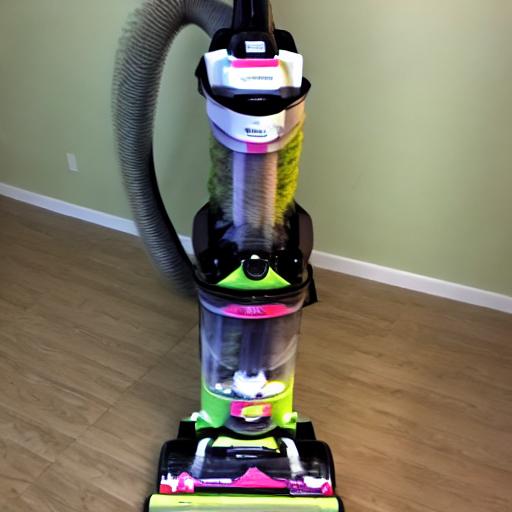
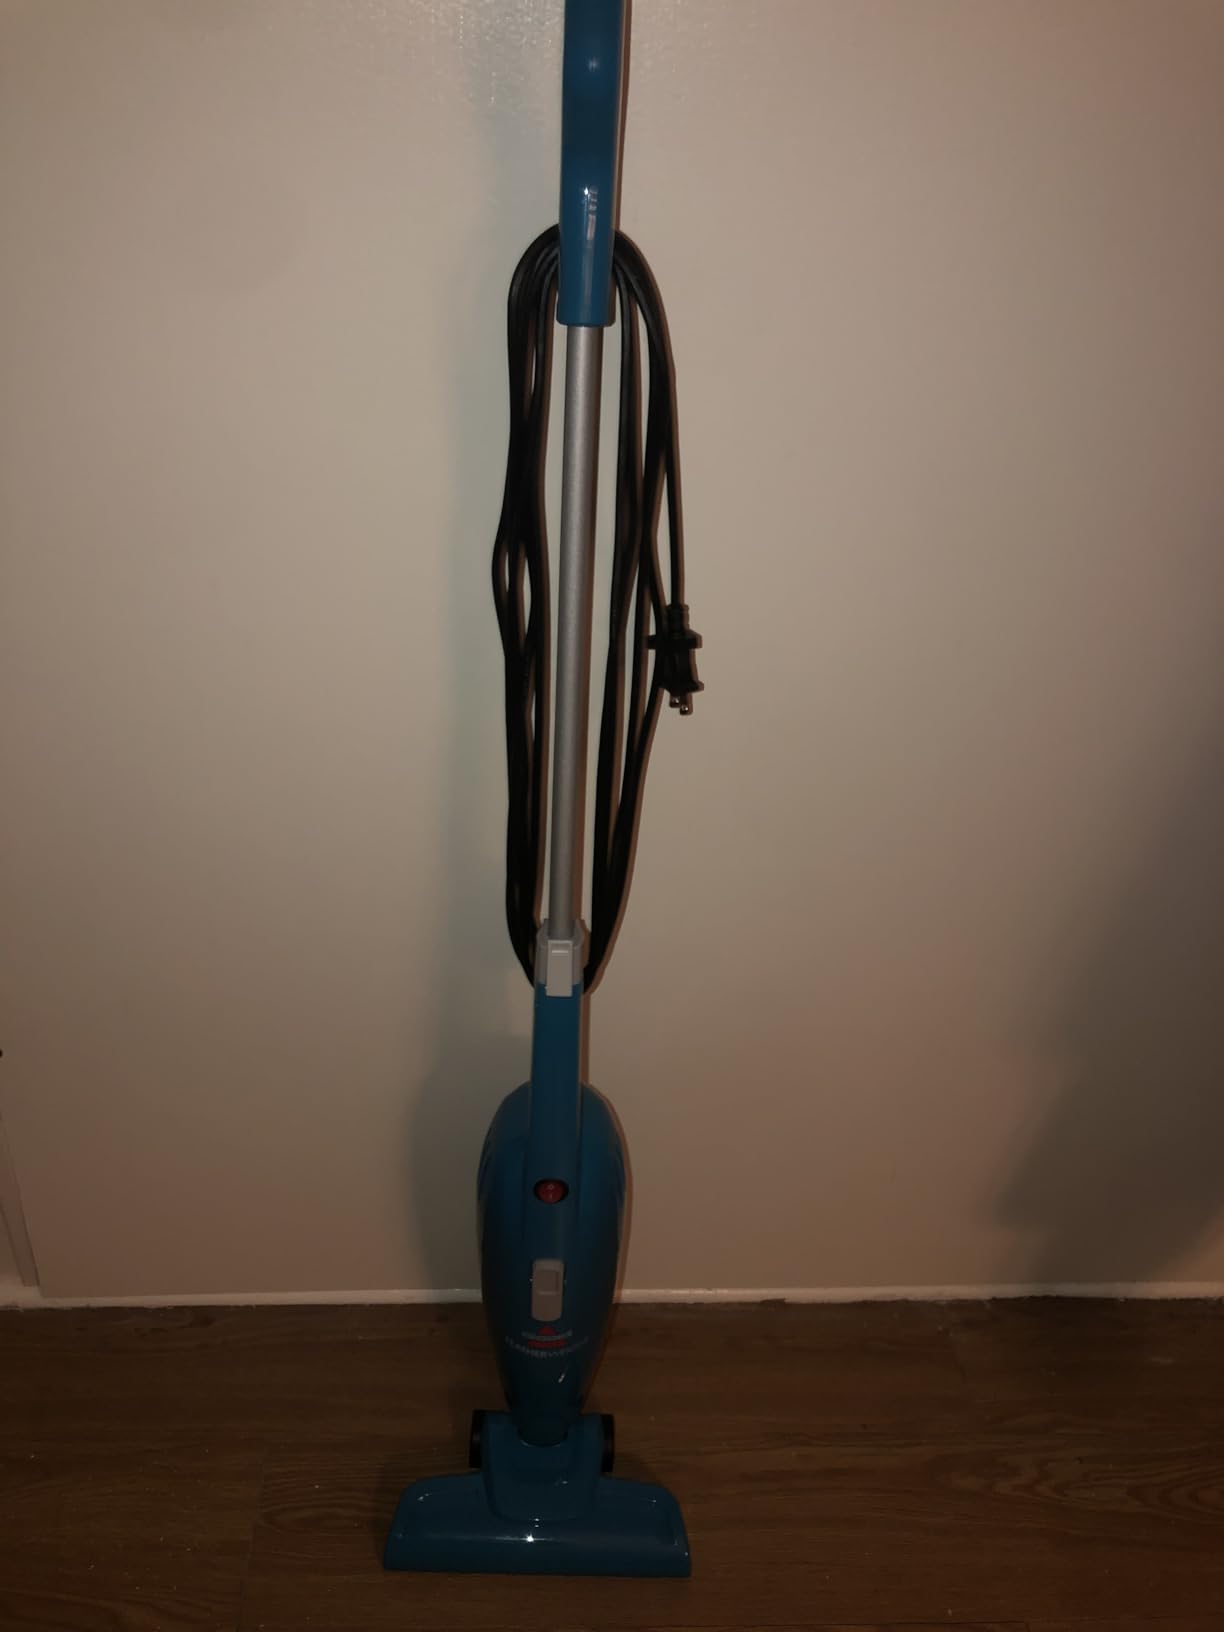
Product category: items_vacuum
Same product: no